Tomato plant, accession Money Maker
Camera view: bottom (45 deg); turntable rotation: 30 degrees
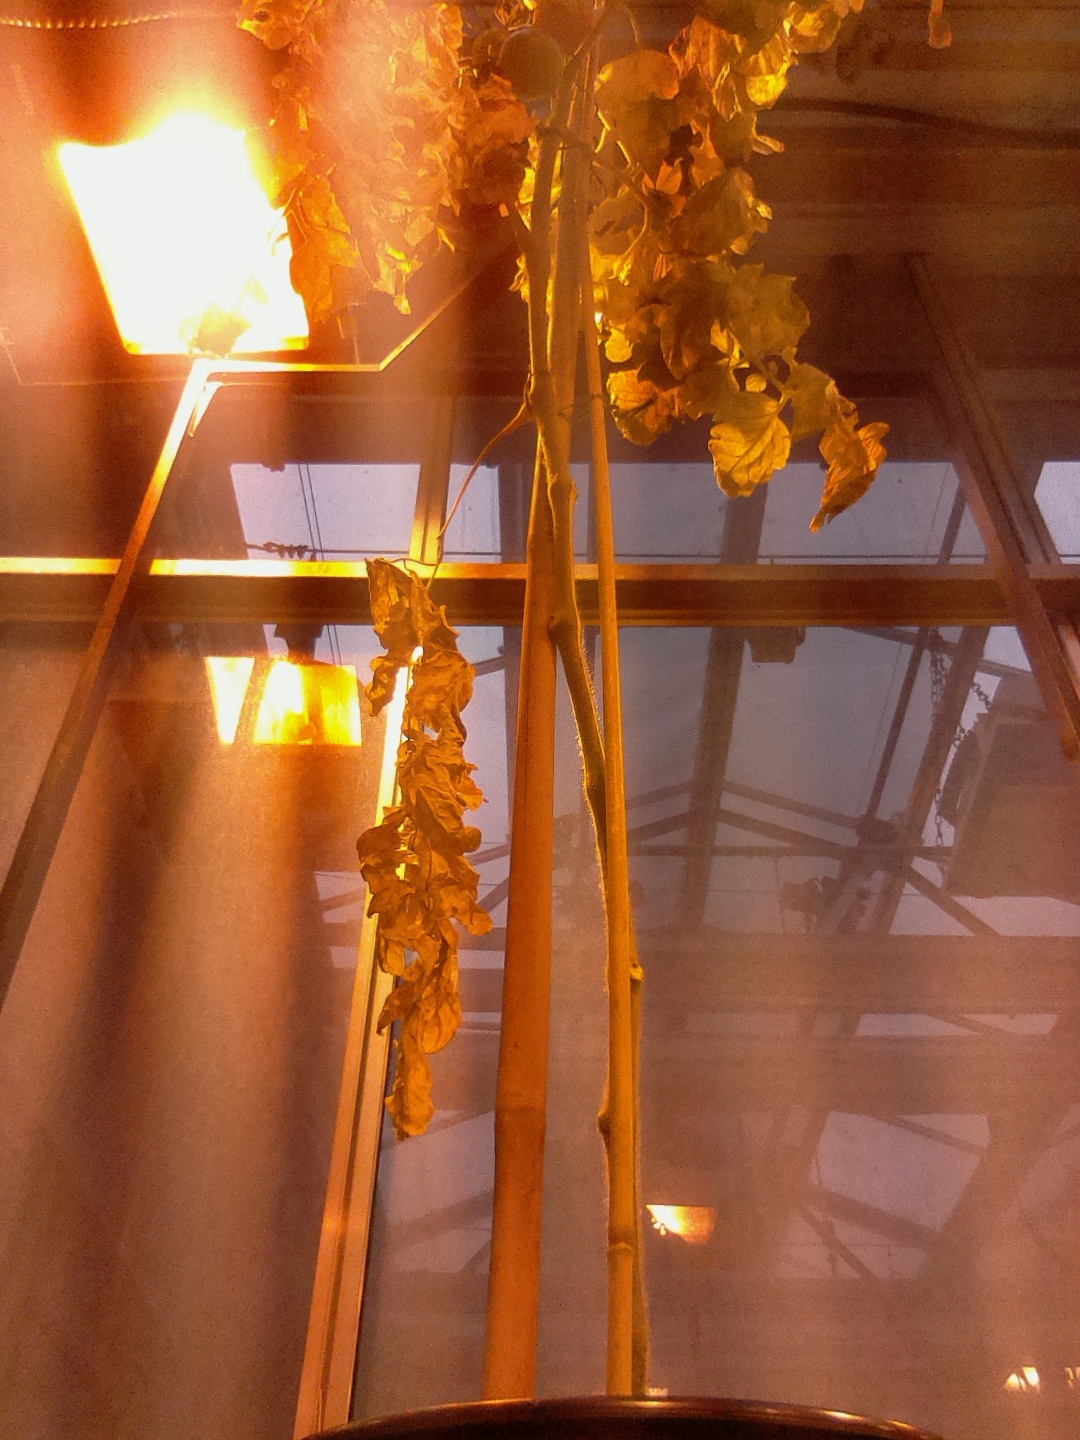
BBCH growth stage 85: 50%-60% of fruits show typical fully ripe color